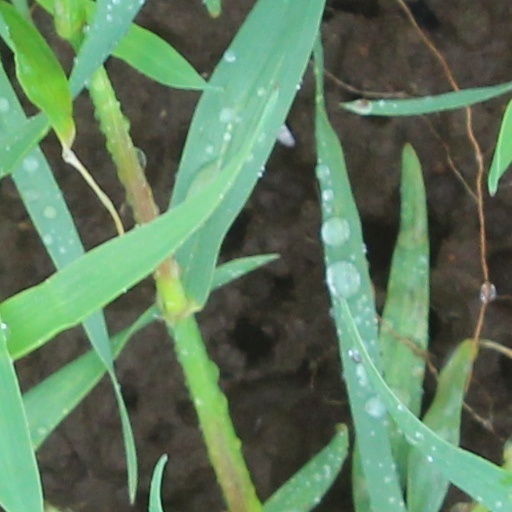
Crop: wheat